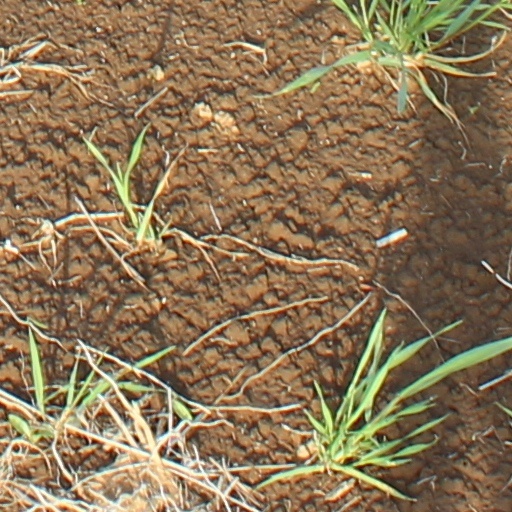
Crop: wheat